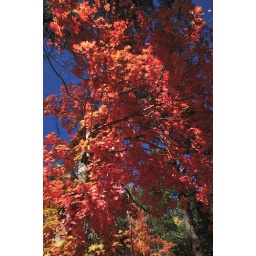
Changing seasons at Mt Lemmon in the Catalina Mountains north of Tucson. The autum colors splashed among the pine trees